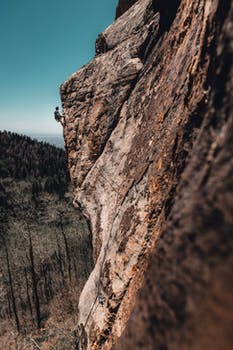
Label: No Watermark